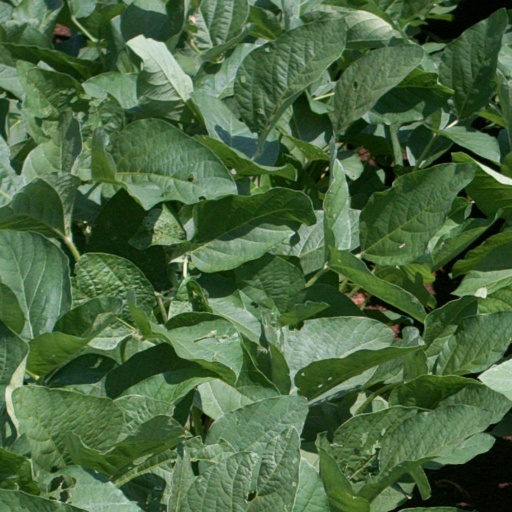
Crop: soybean